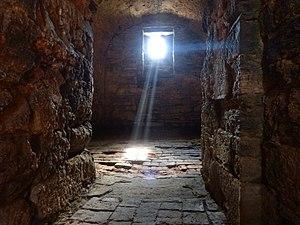
Prisons de l'Abbaye de Villers-la-Ville
L'abbaye de Villers, dont le nom canonique est « abbaye de Villers-en-Brabant », parfois improprement appelée « abbaye de Villers-la-Ville », était un monastère de l'ordre de Cîteaux situé près de Villers-la-Ville, en Brabant wallon.